Franz Meerts

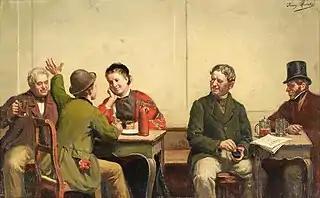
"At the café"

Meerts was commissioned by the Belgian government to travel to Spain and Italy to copy the works of the great masters. On the occasion of these trips, he studied the technique of the fresco. He also received a commission from the city council of Louvain to copy works of Dirck Bouts for the Leuven Town Hall. He completed the works in 1899-1890. He spent the last years of his life restoring the murals of St. Peter's Church in Anderlecht (Brussels).